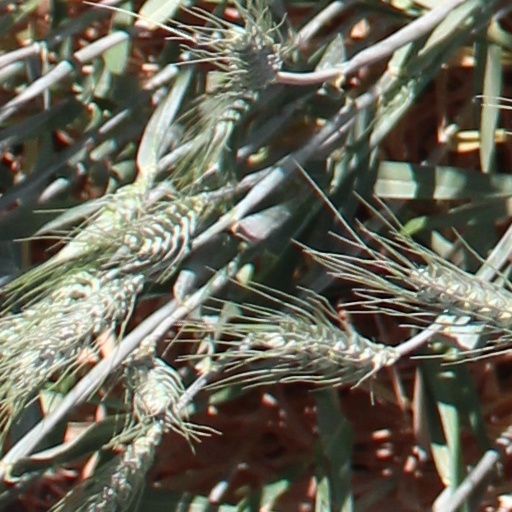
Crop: wheat